Extra-settlement roads

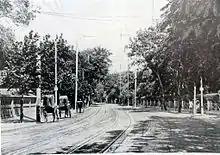
Bubbling Well Road was one of the first extra-settlement roads.

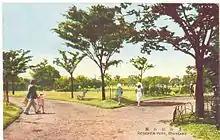
Hongkew Park, in the northern extra-settlement roads area.

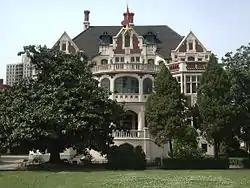
This house on Yu Yuen Road formerly belonged to Wang Boqun, a Republic of China minister, and is an example of the large houses built in the western extra-settlement roads area.

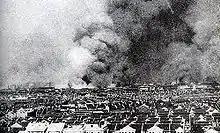
Zhabei, part of which is in the northern extra-settlement roads area, on fire during the Battle of Shanghai.

Extra-settlement roads were first built in the 1860s, during the Taiping Rebellion, ostensibly to connect the concession proper with other foreign properties or facilities which required protection from Britain and the other concession powers. Some major roads in Shanghai, such as Bubbling Well Road (静安寺路), Sinza Road (新闸路), Jessfield Road (极斯非而路) and Carter Road (卡德路) were all early extra-settlement roads. However, after the expansion of the International Settlement in 1899, the bulk of the extra-settlement roads area at that time were absorbed into the concession proper. From 1901, Settlement authorities began to construct more extra-settlement roads beyond the new boundary, with the plan to eventually expand the concession to also cover this rea.